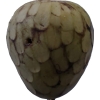
Label: cherimoya